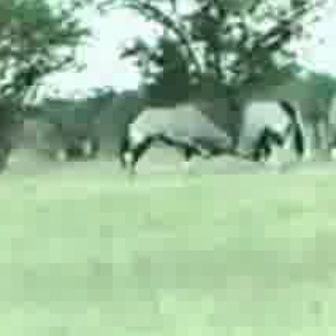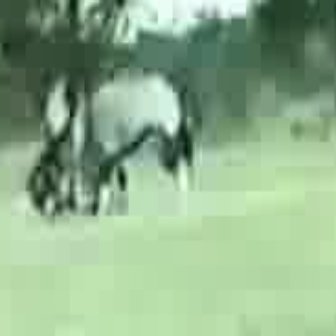
  Please identify the target specified by the bounding box [223,94,304,175] in the first image and locate it in the second image. Return the coordinates in [x_min,y_min,x_max,y_max] format.
Answer: [50,66,191,208]